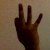
The image shows a hand gesture representing the number 9 in Indian Sign Language.